Industrial gas

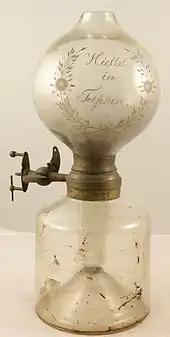
Döbereiner's hydrogen lamp

Early understanding consisted of empirical evidence and the protoscience of alchemy; however with the advent of scientific method and the science of chemistry, these gases became positively identified and understood.